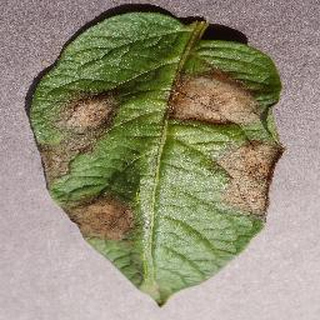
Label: potato_late_blight